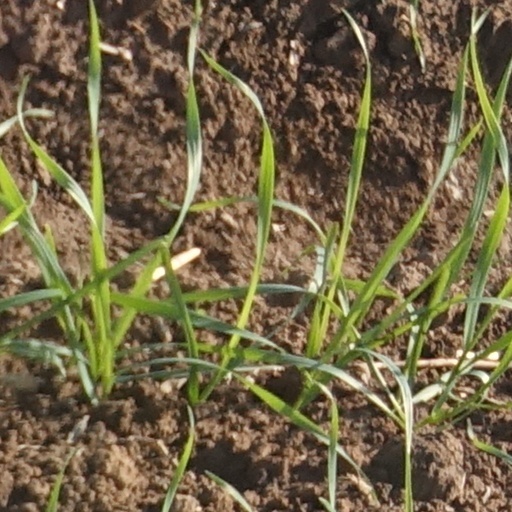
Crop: wheat